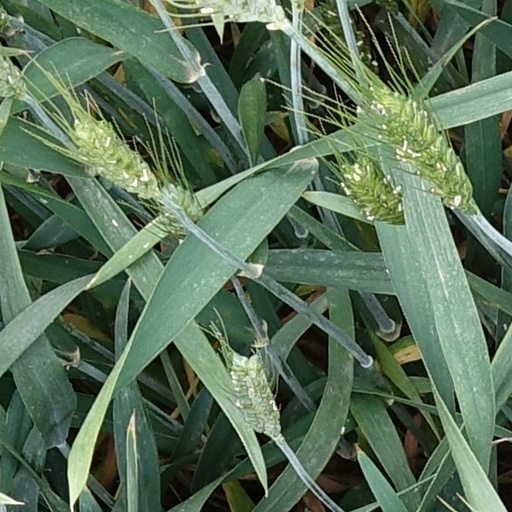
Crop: wheat